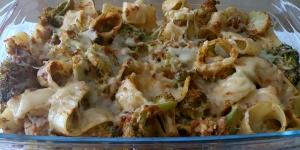
pasta calamari con pesto rojo